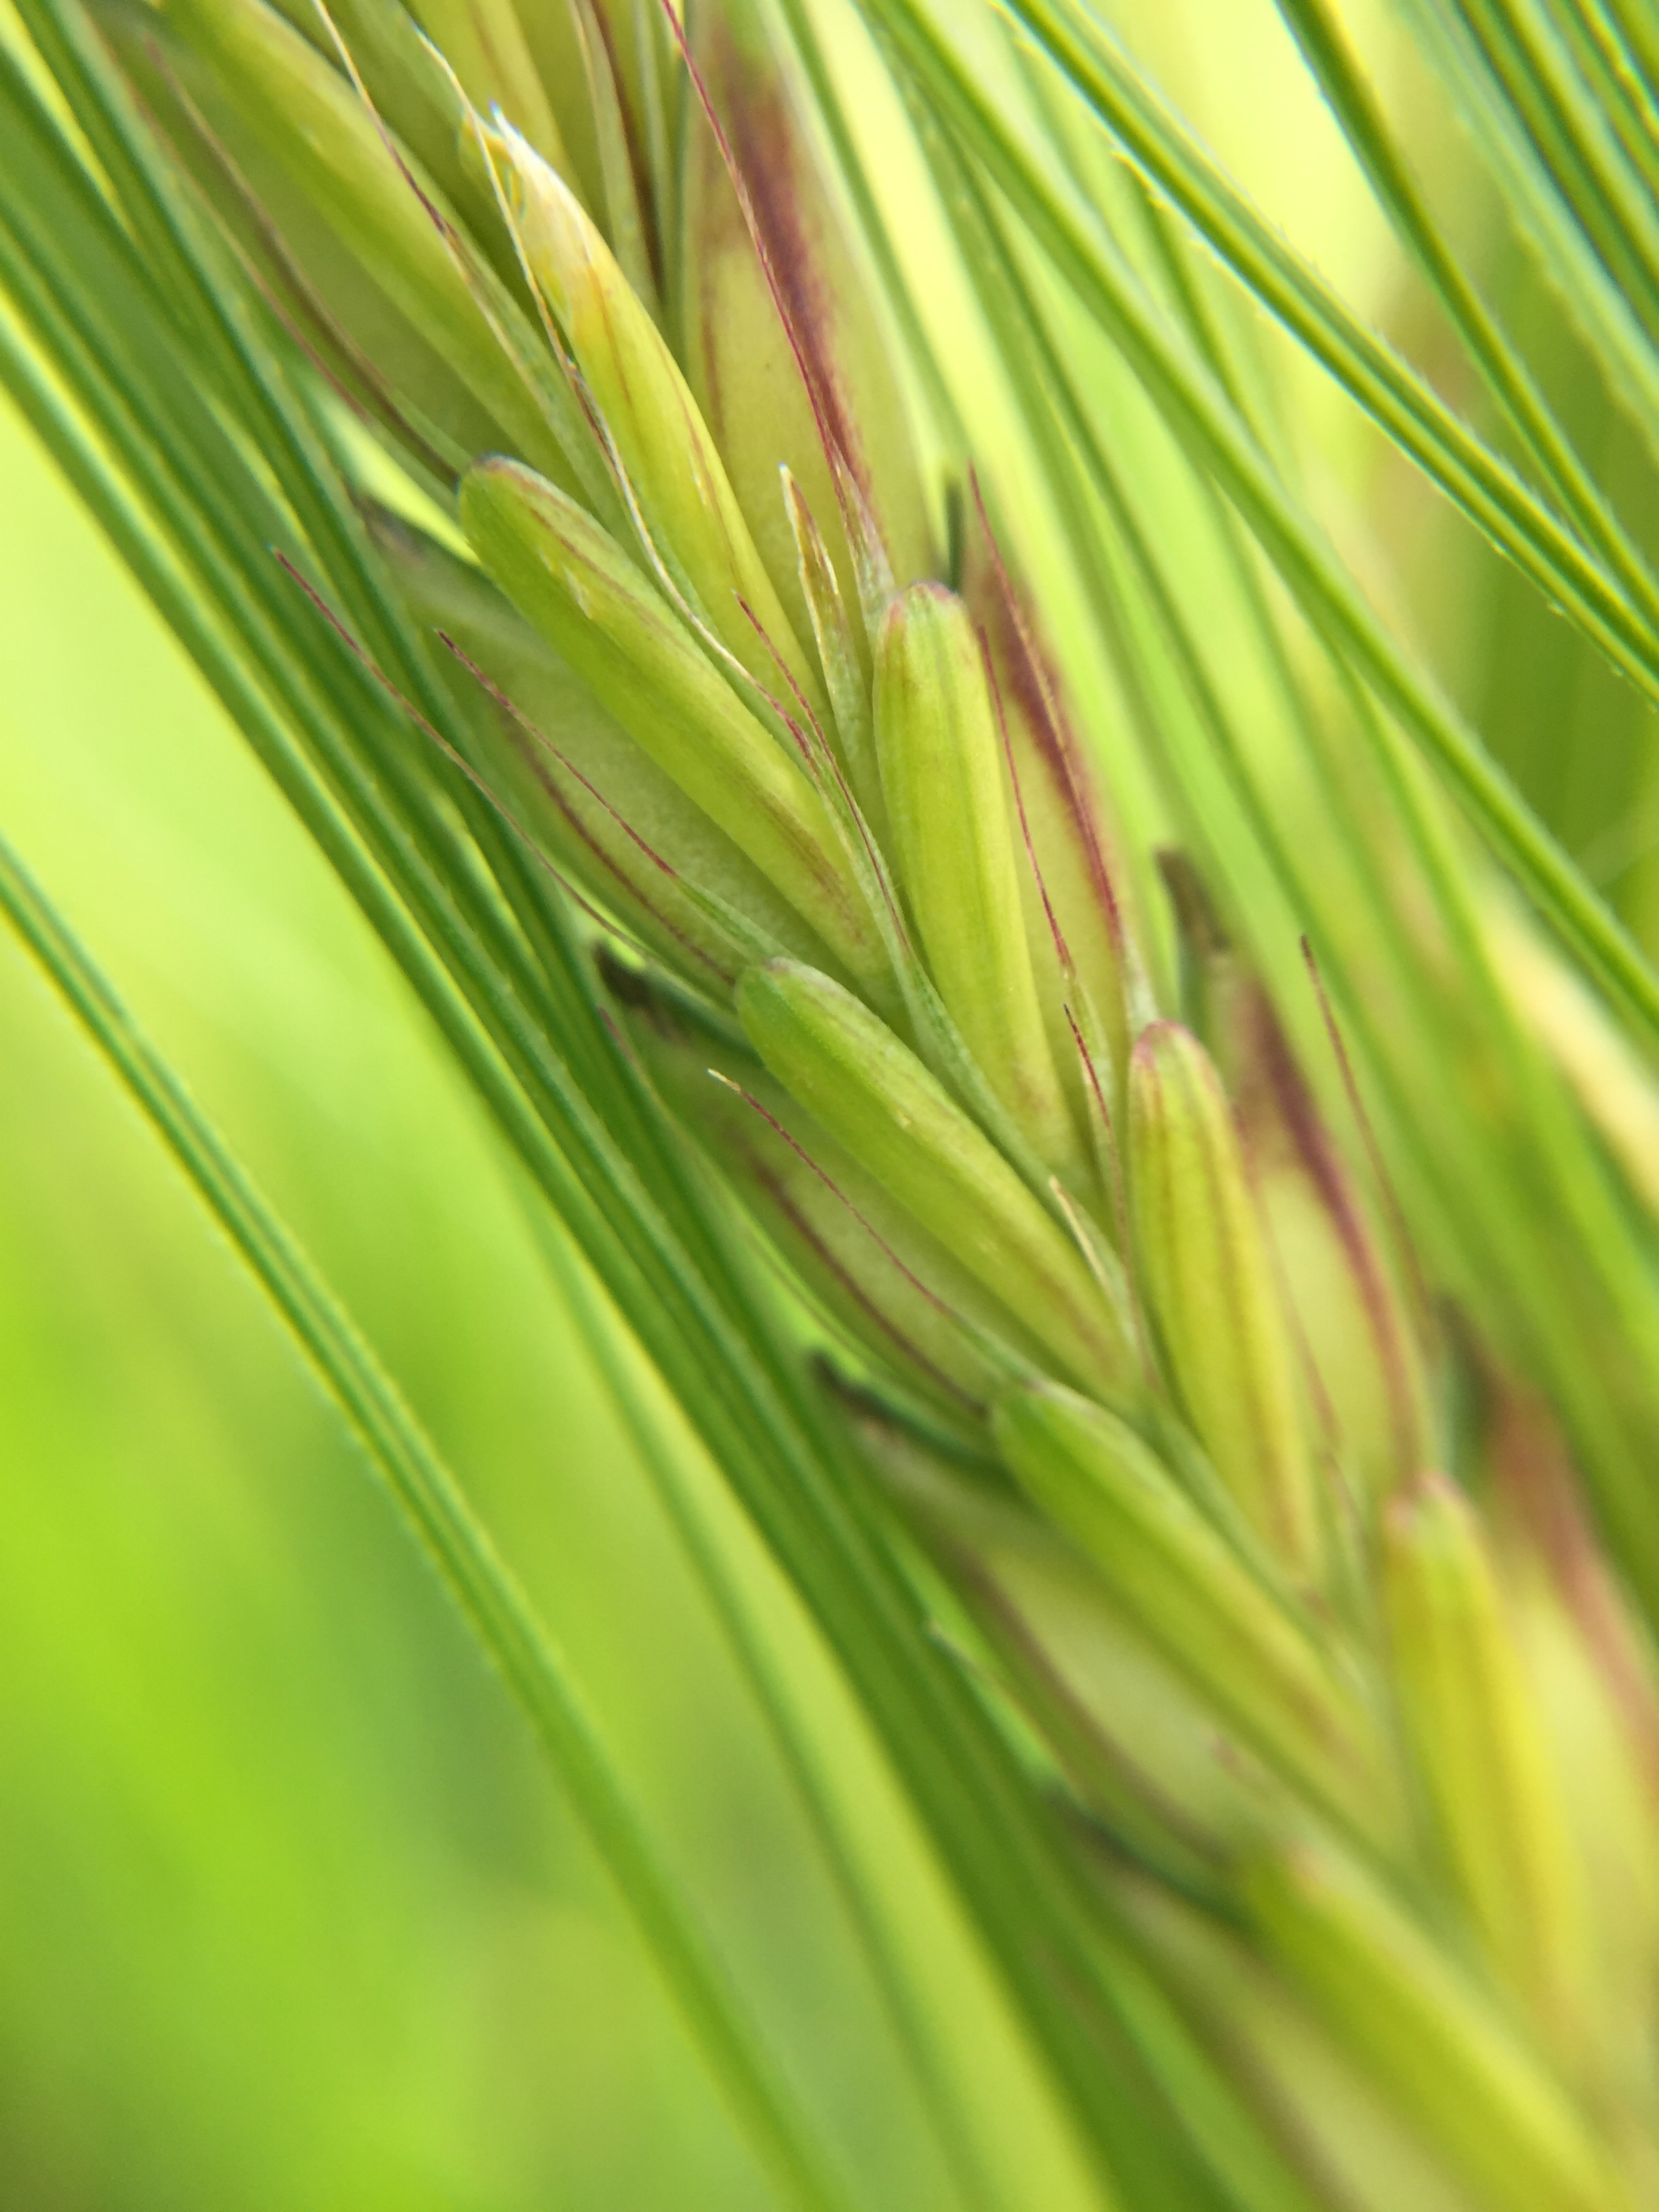
tree, nature, grass, branch, plant, field, leaf, flower, summer, food, green, conifer, close up, macro photography, flowering plant, grass family, plant stem, woody plant, land plant